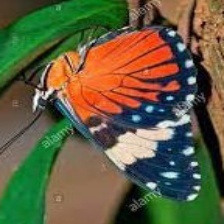
Species: RED CRACKER